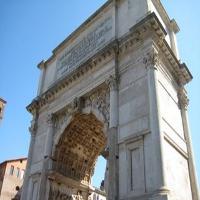
Weather: sun or clear